Gillian McKeith

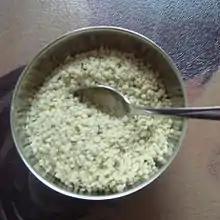
McKeith's organic shelled hemp seeds

McKeith's website sells books, advice, club membership, food (e.g. goji berries, hemp seeds, "Living Food Energy Powder", "Immune Defence" pills, weight loss pills, "Raw and unprocessed wild blue green algae", etc.), and accessory equipment (blender, juicers, sprouters, and a mini-trampoline). She was censured in November 2006 by the Medicines and Healthcare products Regulatory Agency (MHRA) for selling unproven herbal sex aids. The products, "Fast Formula Wild Pink Yam Complex" and "Fast Formula Horny Goat Weed Complex" were both advertised as having been shown, in a controlled study, to promote sexual satisfaction. The MHRA found McKeith had been "selling goods without legal authorisation whilst making medicinal claims about their efficacy." The products have since been withdrawn. McKeith's website suggested the sex aids had been withdrawn because of European Union regulations. Goldacre contacted the MHRA, who said the removal had nothing to do with any EU regulations.